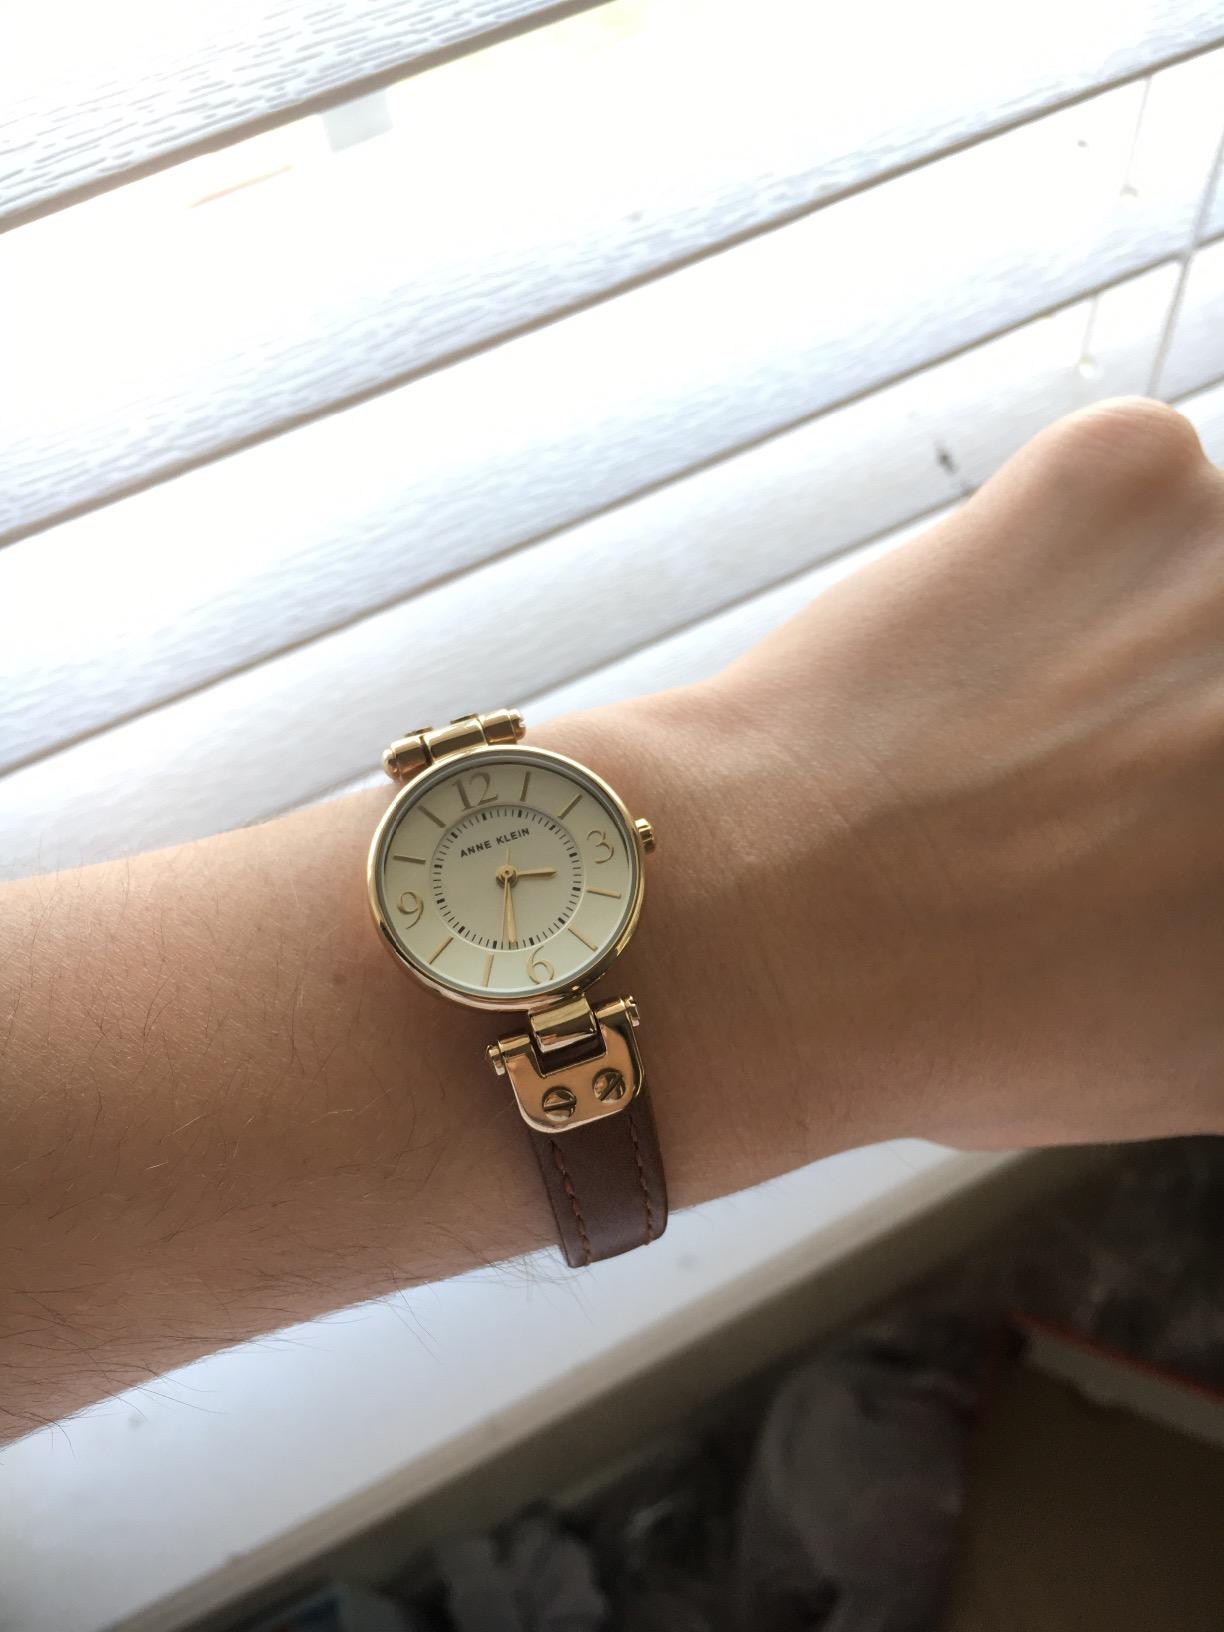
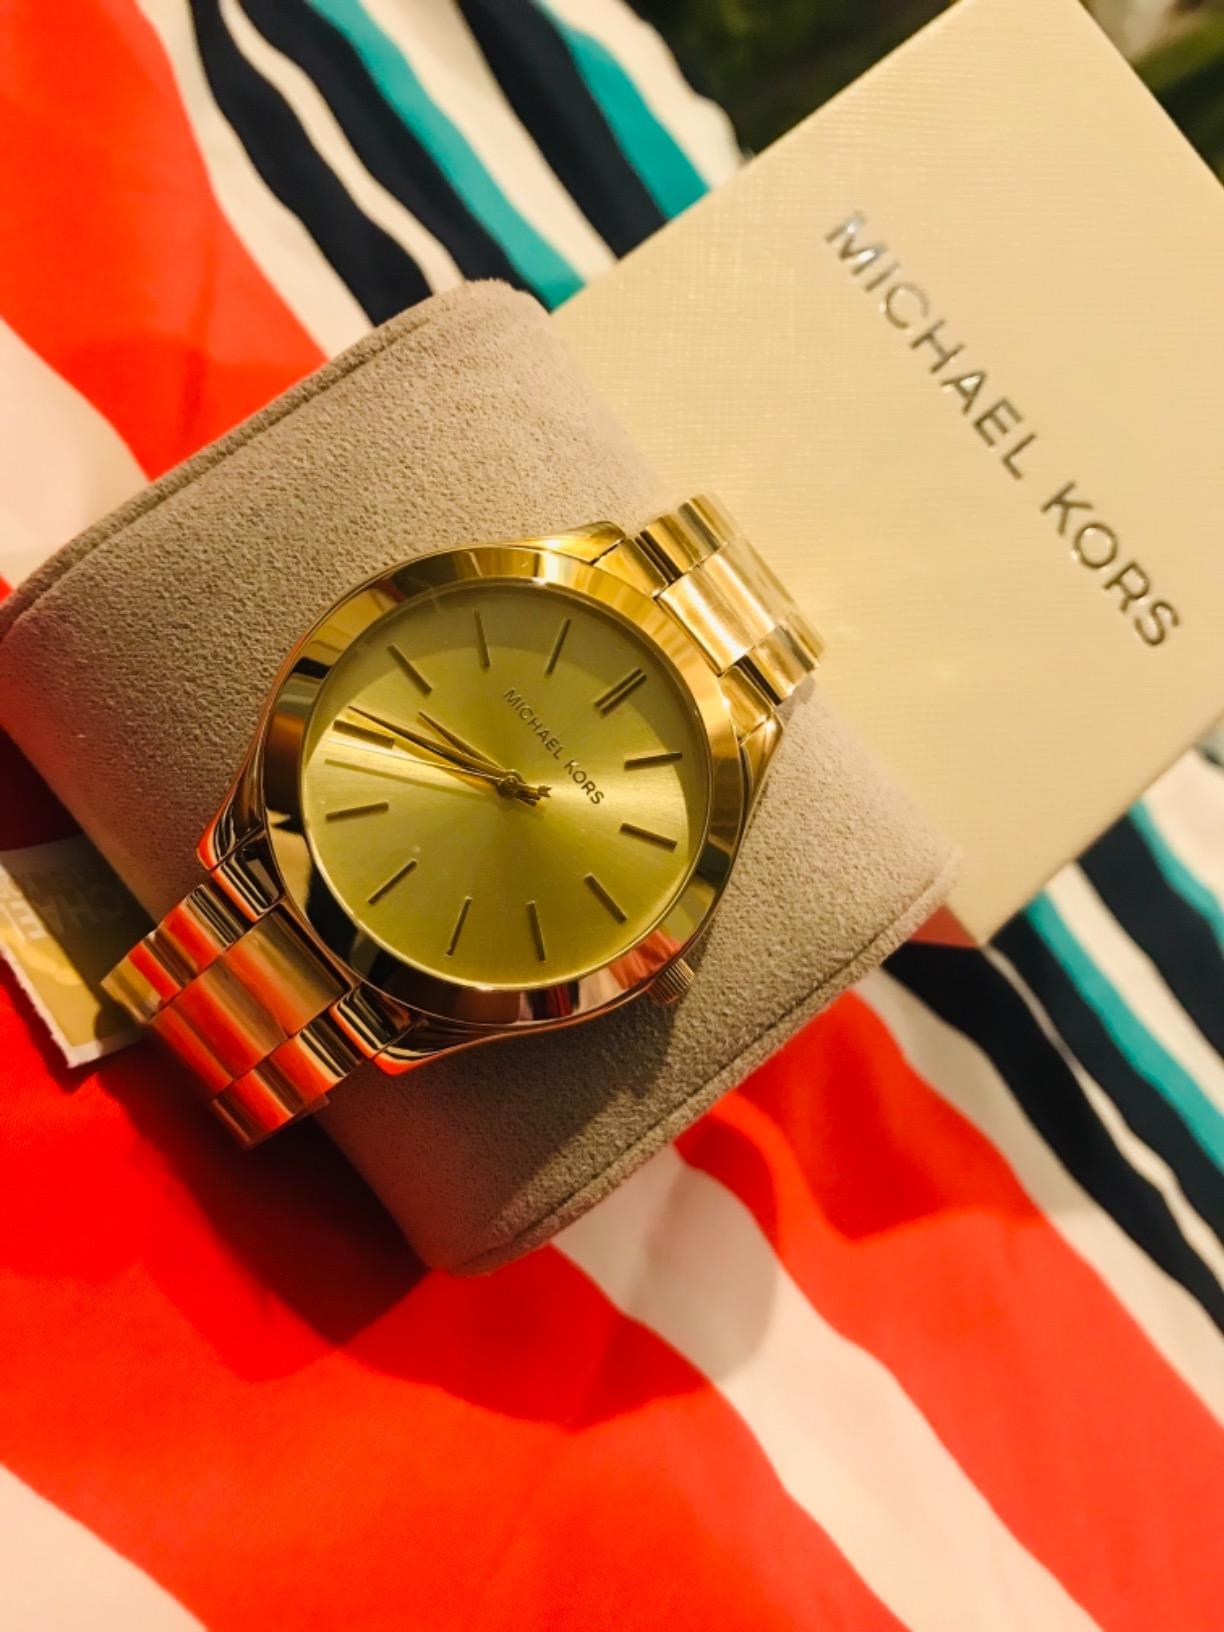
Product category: accessories_watch
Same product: no